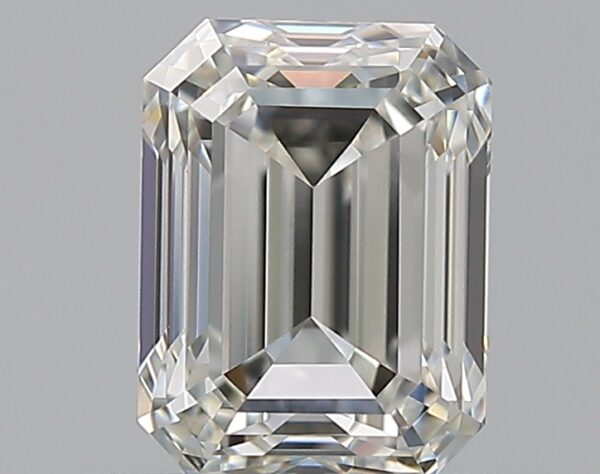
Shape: emerald
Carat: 0.71
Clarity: VVS2
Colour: I
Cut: GD
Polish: EX
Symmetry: VG
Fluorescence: F
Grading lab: GIA
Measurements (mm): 5.53 x 4.15 x 2.97